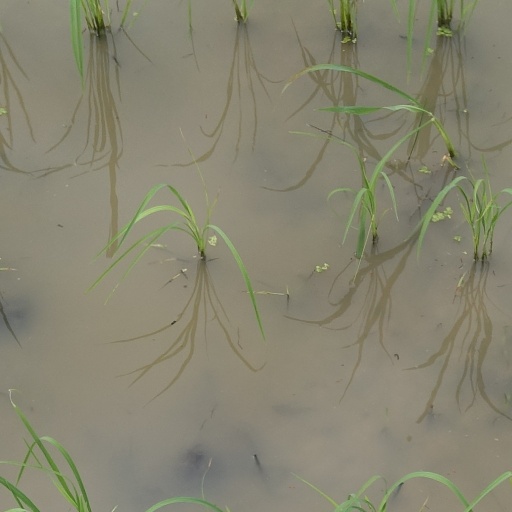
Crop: rice